Dexter Bean

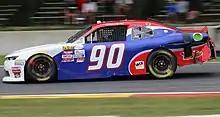
Bean's 2017 Xfinity Series car at Road America, his home track

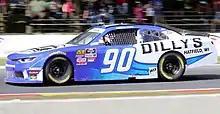
Bean's 2019 Road America car

After being without a ride in any NASCAR series for five years (2010 through 2014), Bean returned to the sport in 2015, driving the No. 92 for Mario Gosselin's team in what became the Xfinity Series at the season-opening race at Daytona. Martin Roy was originally supposed to drive that car that weekend, but was injured in a skiing accident over the offseason, so Gosselin called up Bean, the husband of his wife's sister, to drive his second car. Bean had previously driven for Gosselin's team part-time in 2009 in the Truck Series when they fielded an entry, the No. 12 truck, in that series. He made his second attempt of the season at Las Vegas Motor Speedway but failed to qualify. However, Bean was called to replace Joey Gase in the No. 52 Jimmy Means Racing Chevy after Gase suffered food poisoning prior to the race; Gase started the race, and Bean took over during the event.